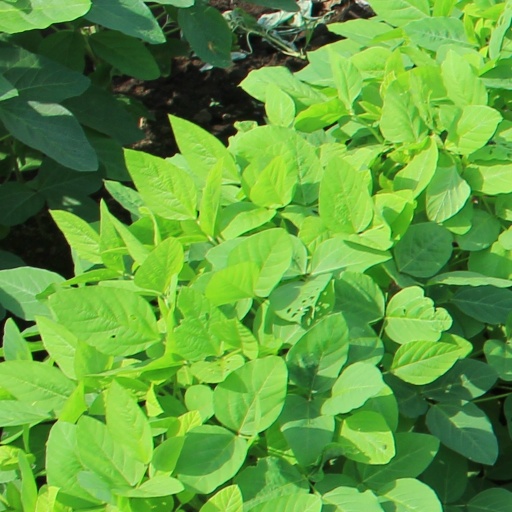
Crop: soybean